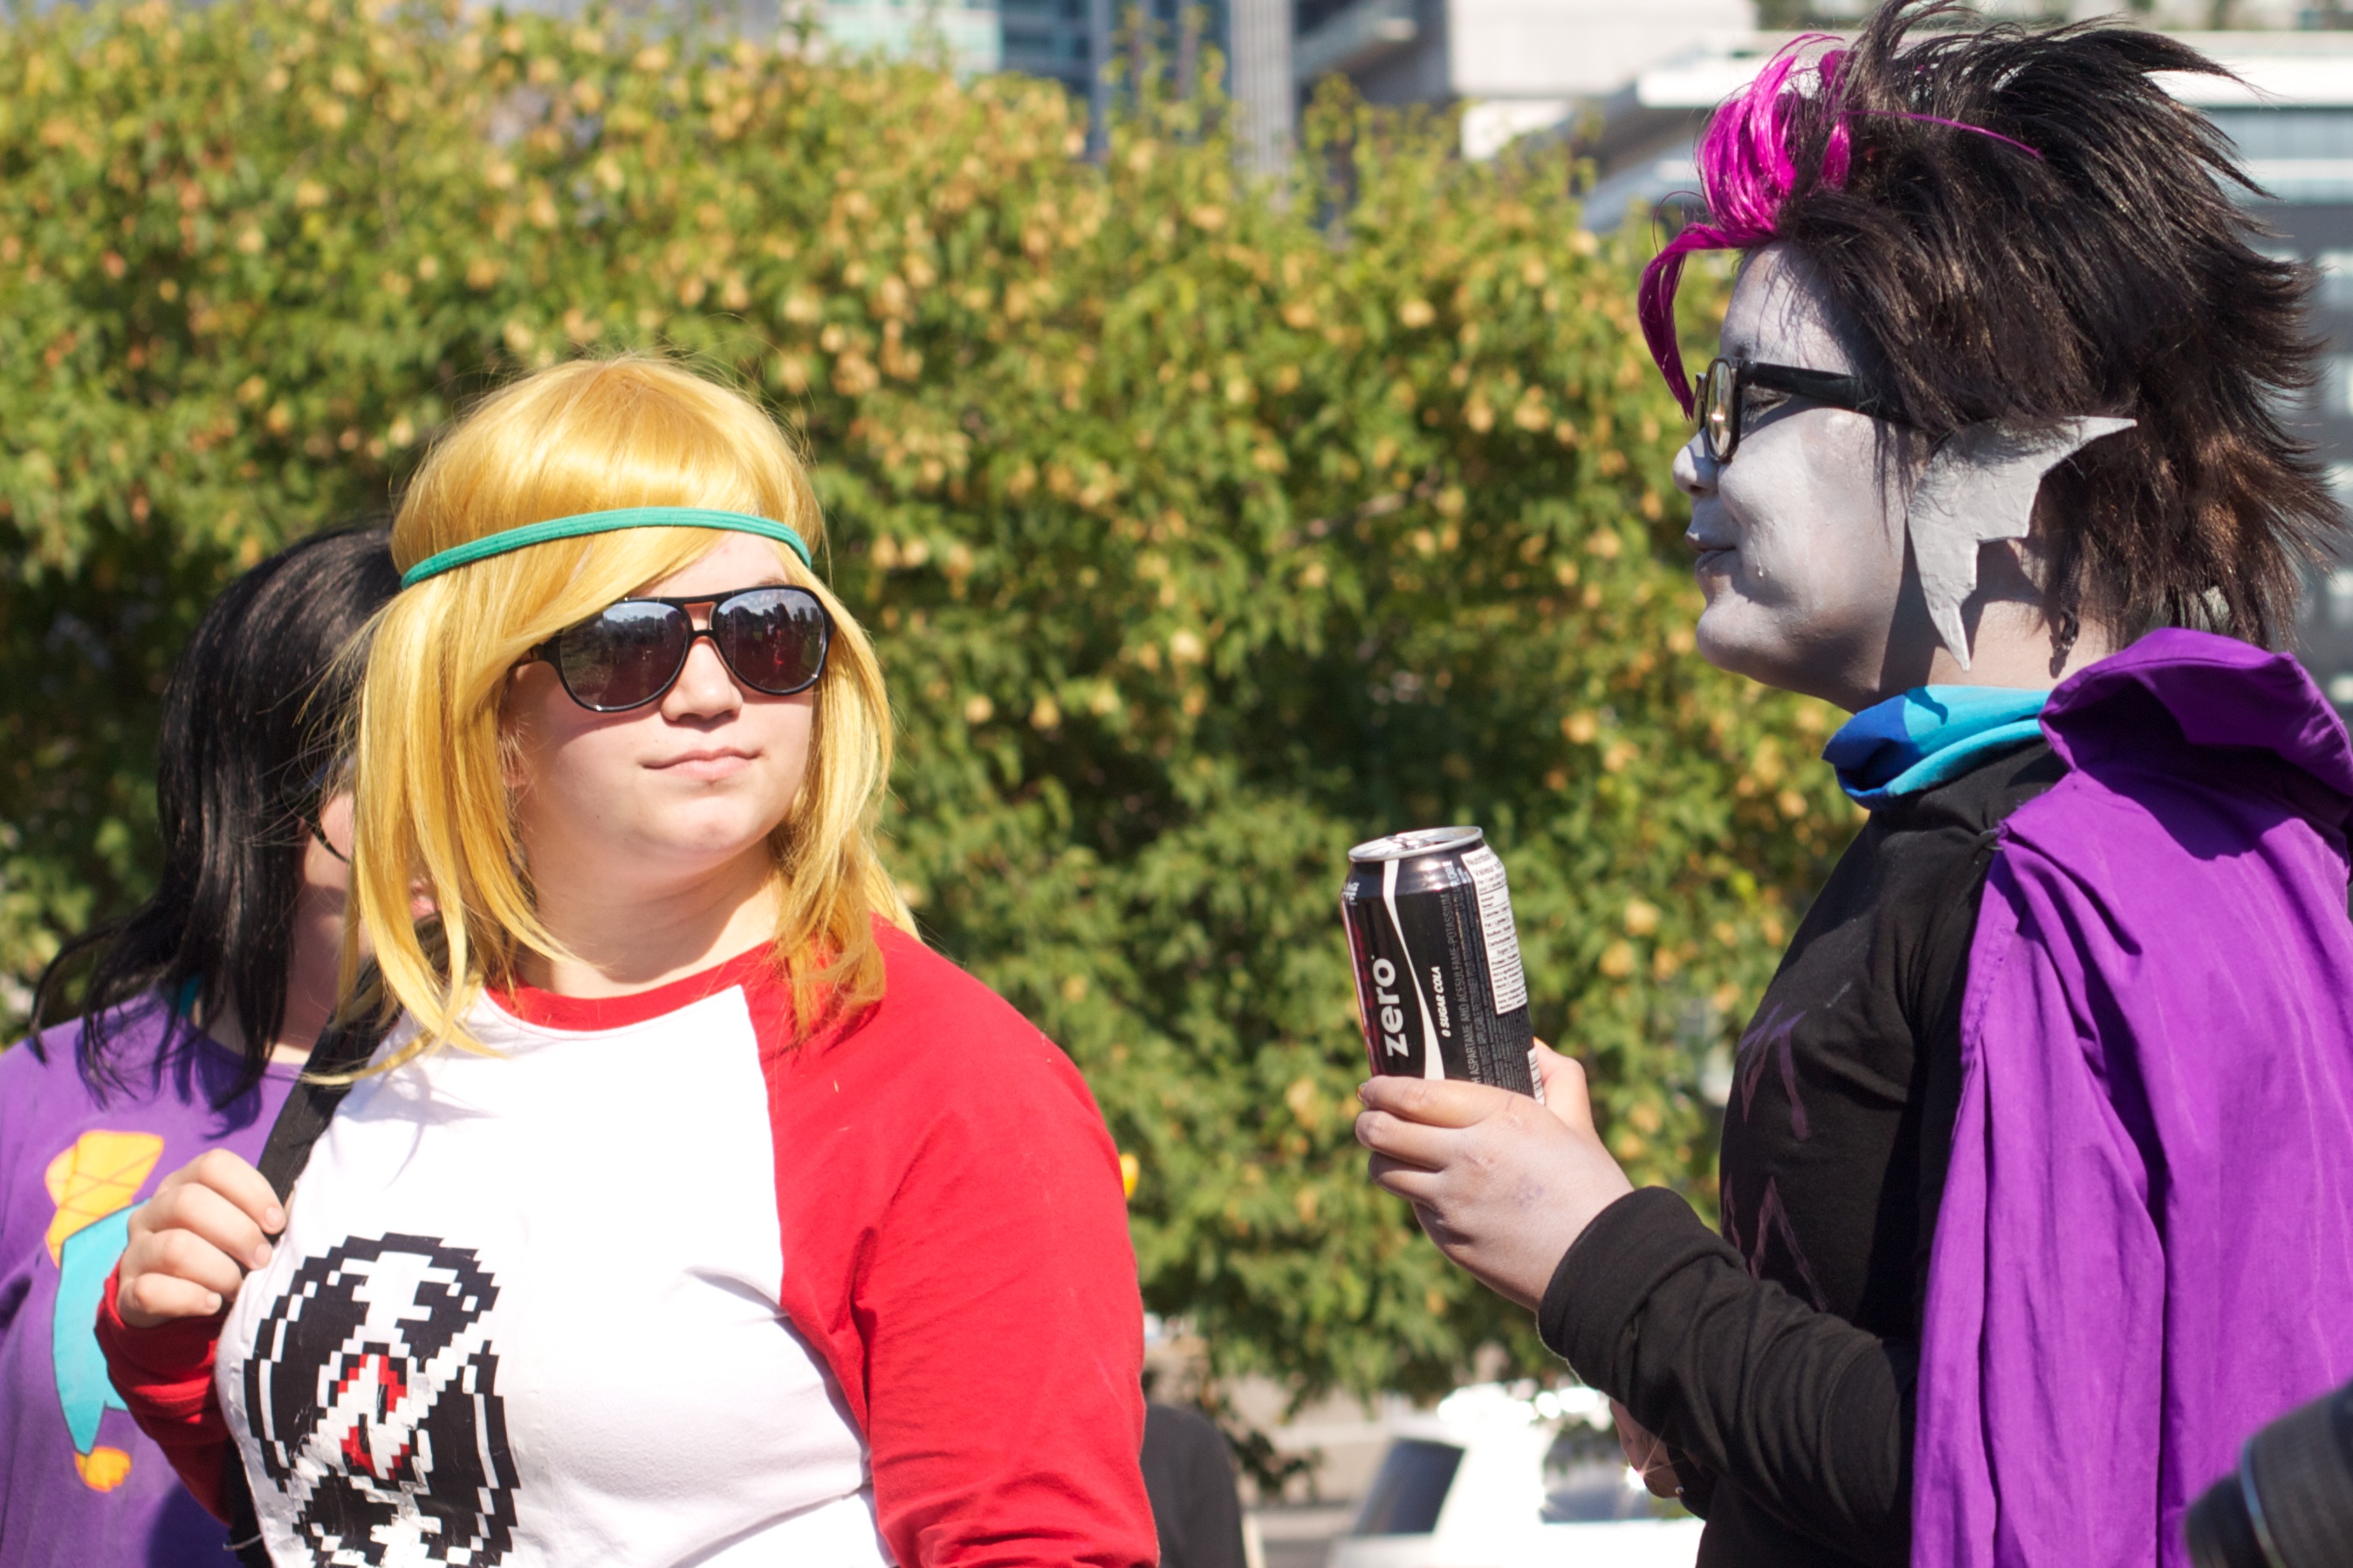
clothing, festival, costume, odyssey